Karl Ferdinand Braun

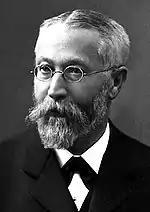
Braun in 1909

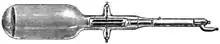
Braun's original cold-cathode CRT, the Braun tube, 1897

Karl Ferdinand Braun (6 June 1850 – 20 April 1918) was a German physicist, electrical engineer, and inventor. Braun contributed significantly to the development of radio with his 2 circuit system, which made long range radio transmissions and modern telecommunications possible, and with his invention of the phased array antenna in 1905, which led to the development of radar, smart antennas, and MIMO. Before that, he built the first cathode-ray tube in 1897, which led to the development of television, and the first semiconductor device in 1874, which co-started the development of electronics and electronics engineering.